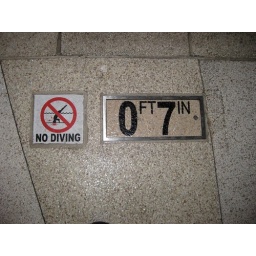
Dumb sign in area of pool for loung chairs in water.